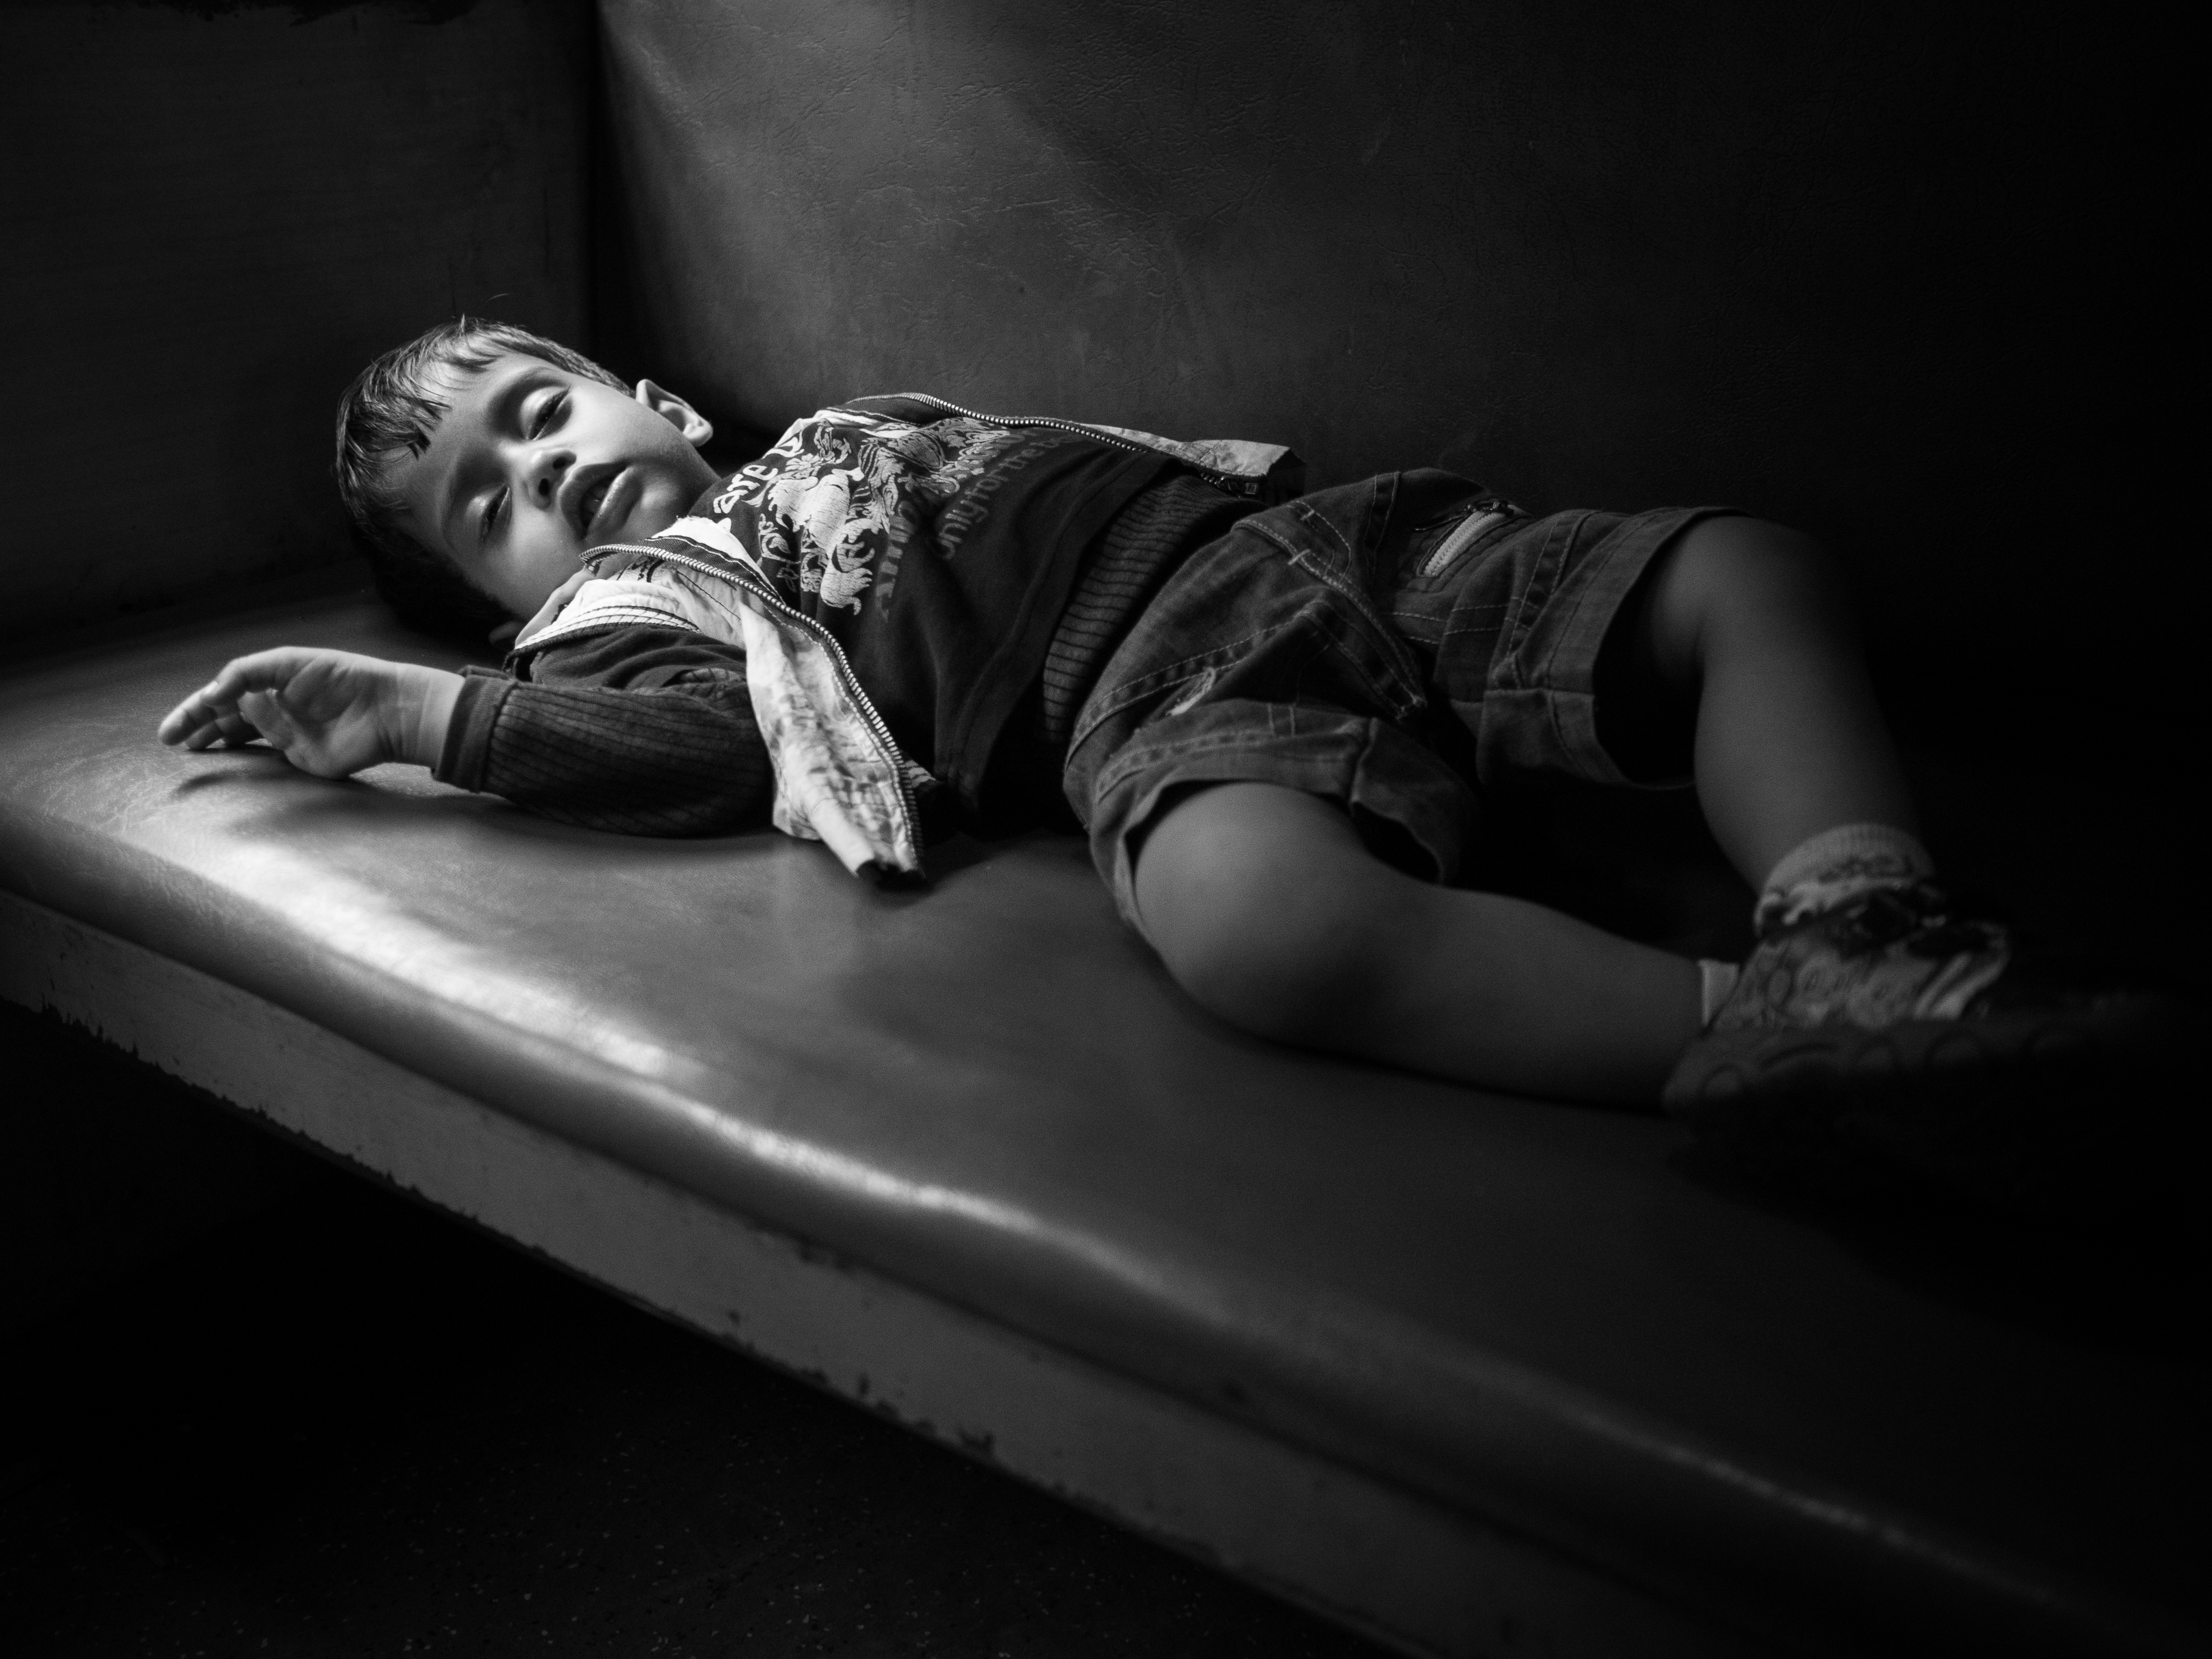
hand, person, black and white, white, street, photography, portrait, model, sitting, darkness, black, monochrome, streetphotography, flickr, thomas, olympus, photograph, beauty, omd, image, fuji, leica, monochrom, leuthard, hcb, thomasleuthard, photo shoot, monochrome photography, portrait photography, film noir, human positions, art model